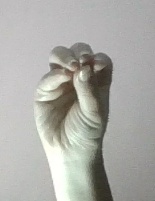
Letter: ha